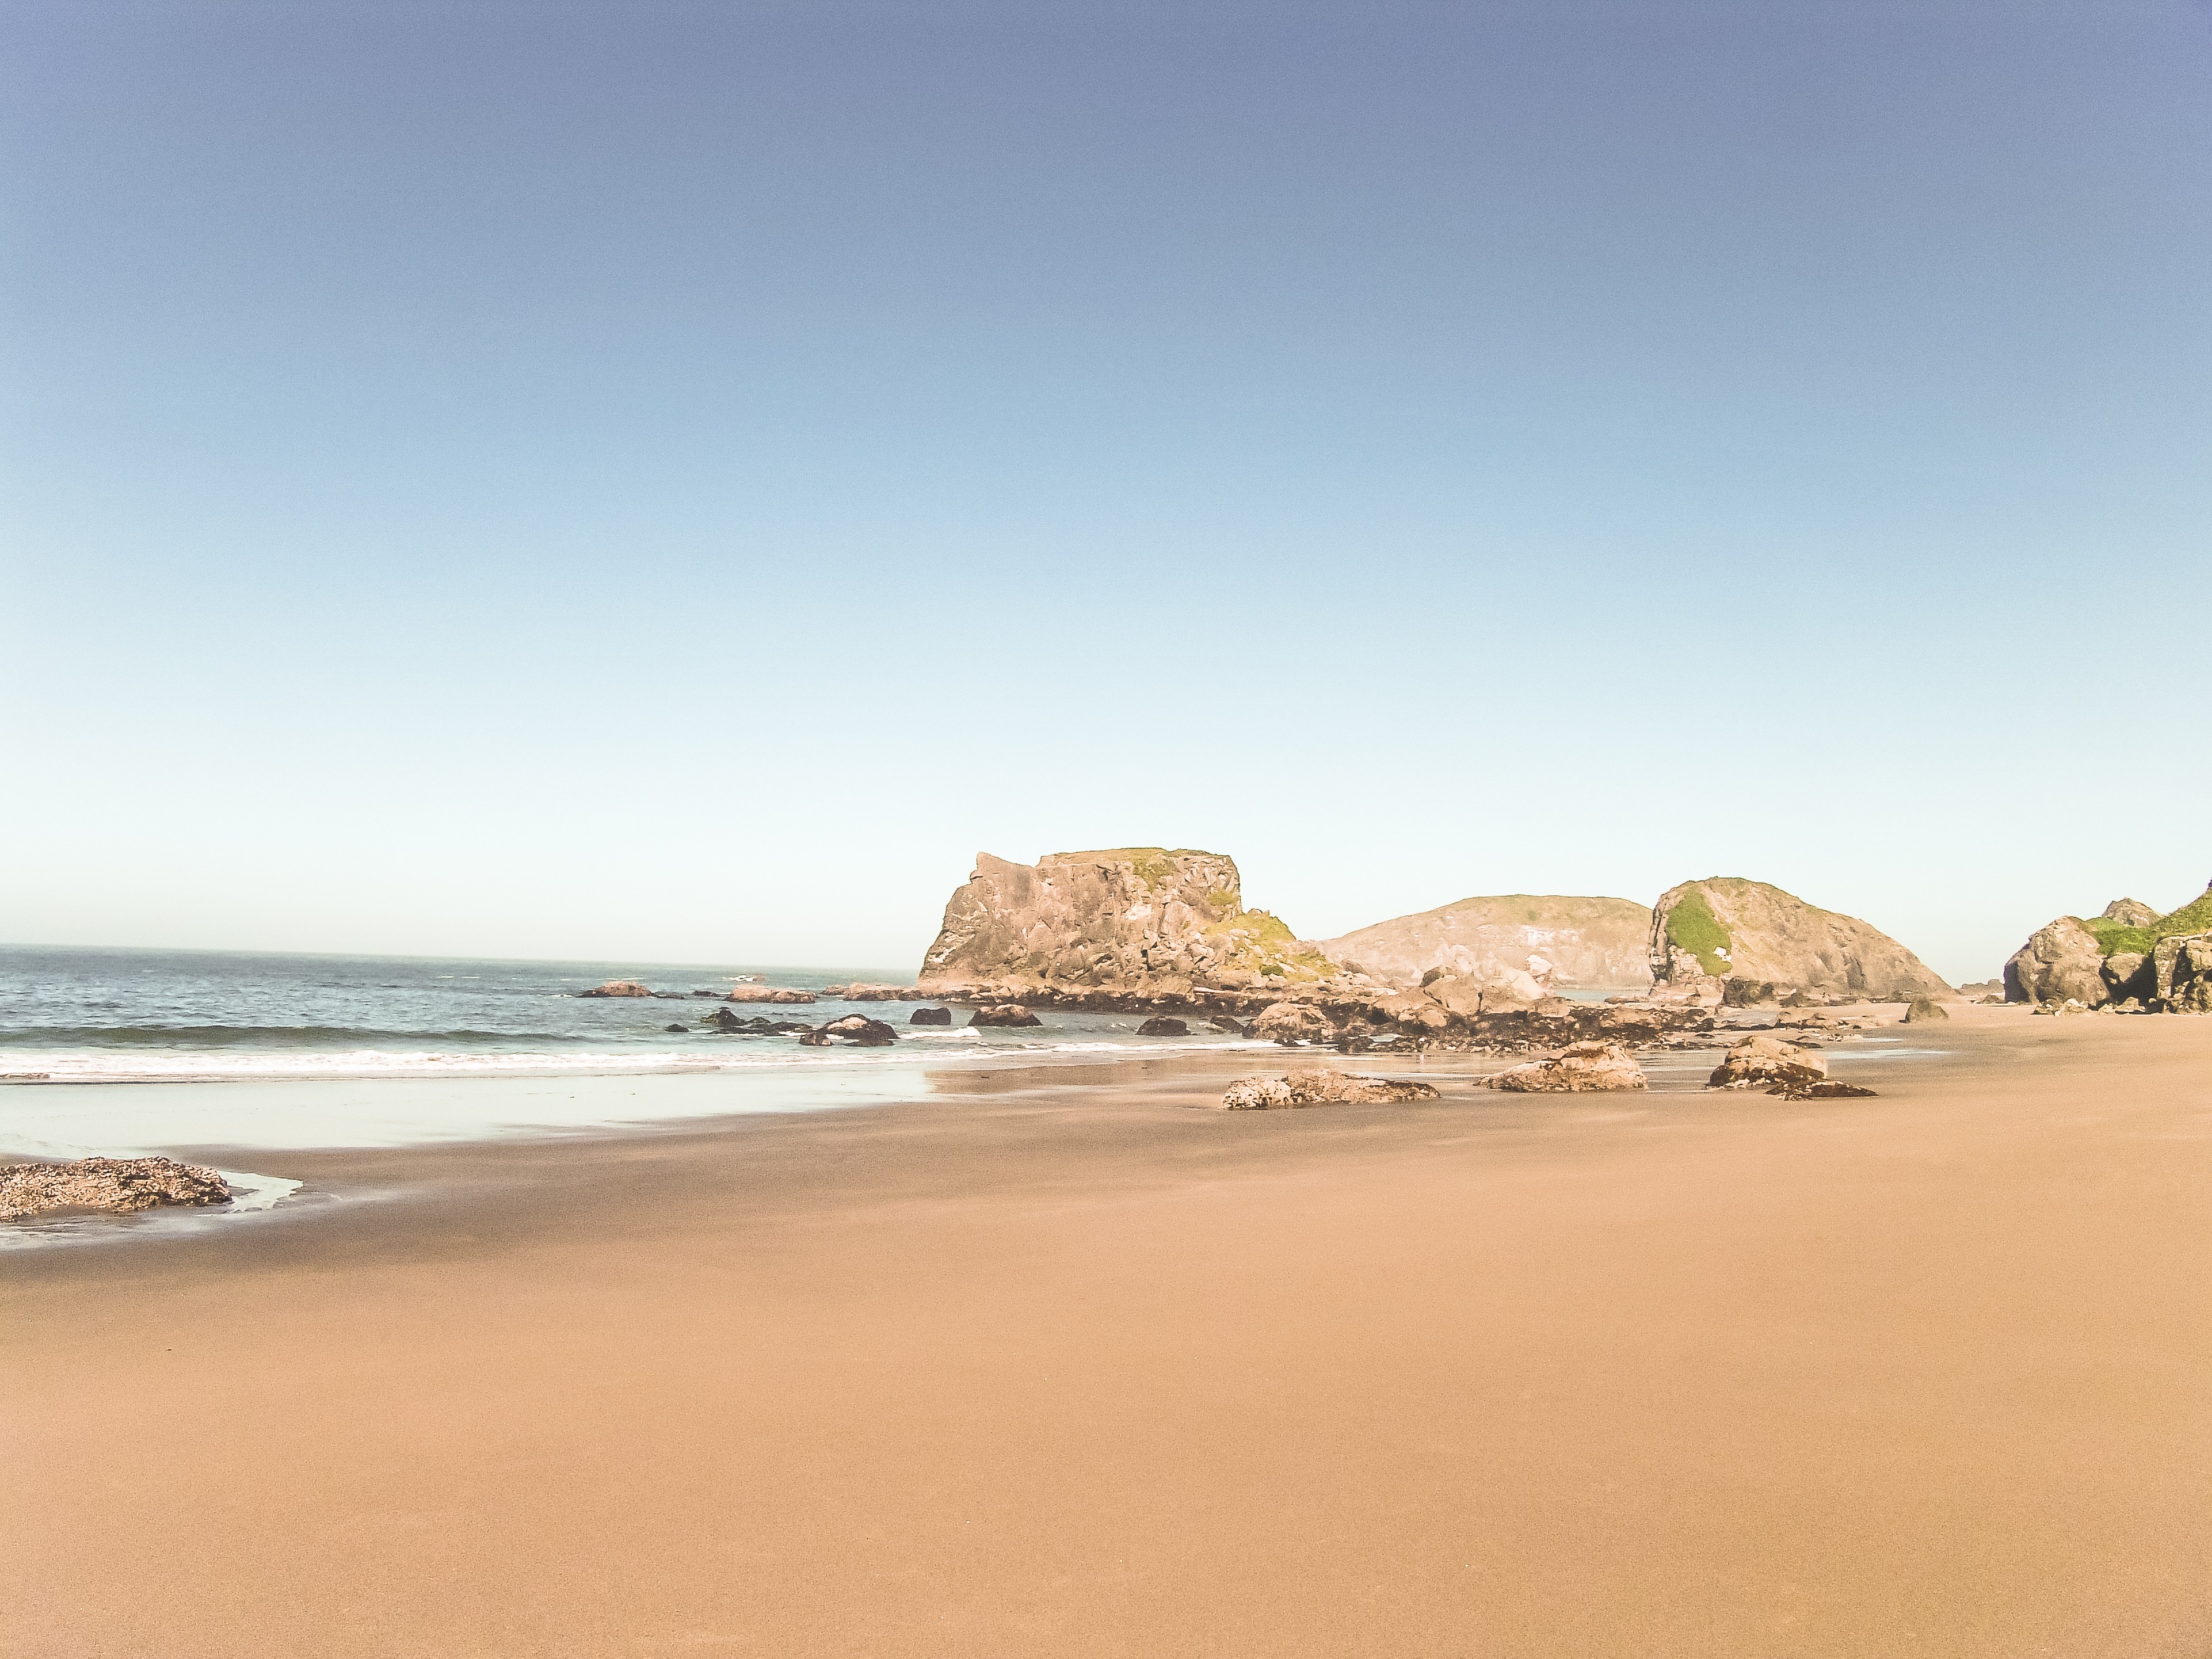
beach, landscape, sea, coast, water, sand, ocean, horizon, sky, sunshine, shore, vacation, coastline, tranquil, calm, bay, terrain, body of water, rocks, waves, quiet, sandy beach, cape, wadi, natural environment